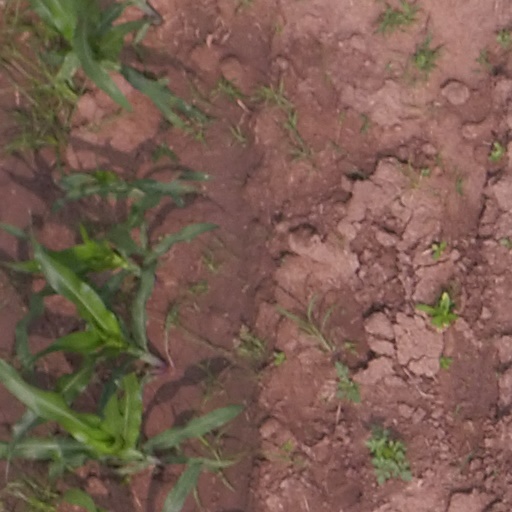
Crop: maize; corn